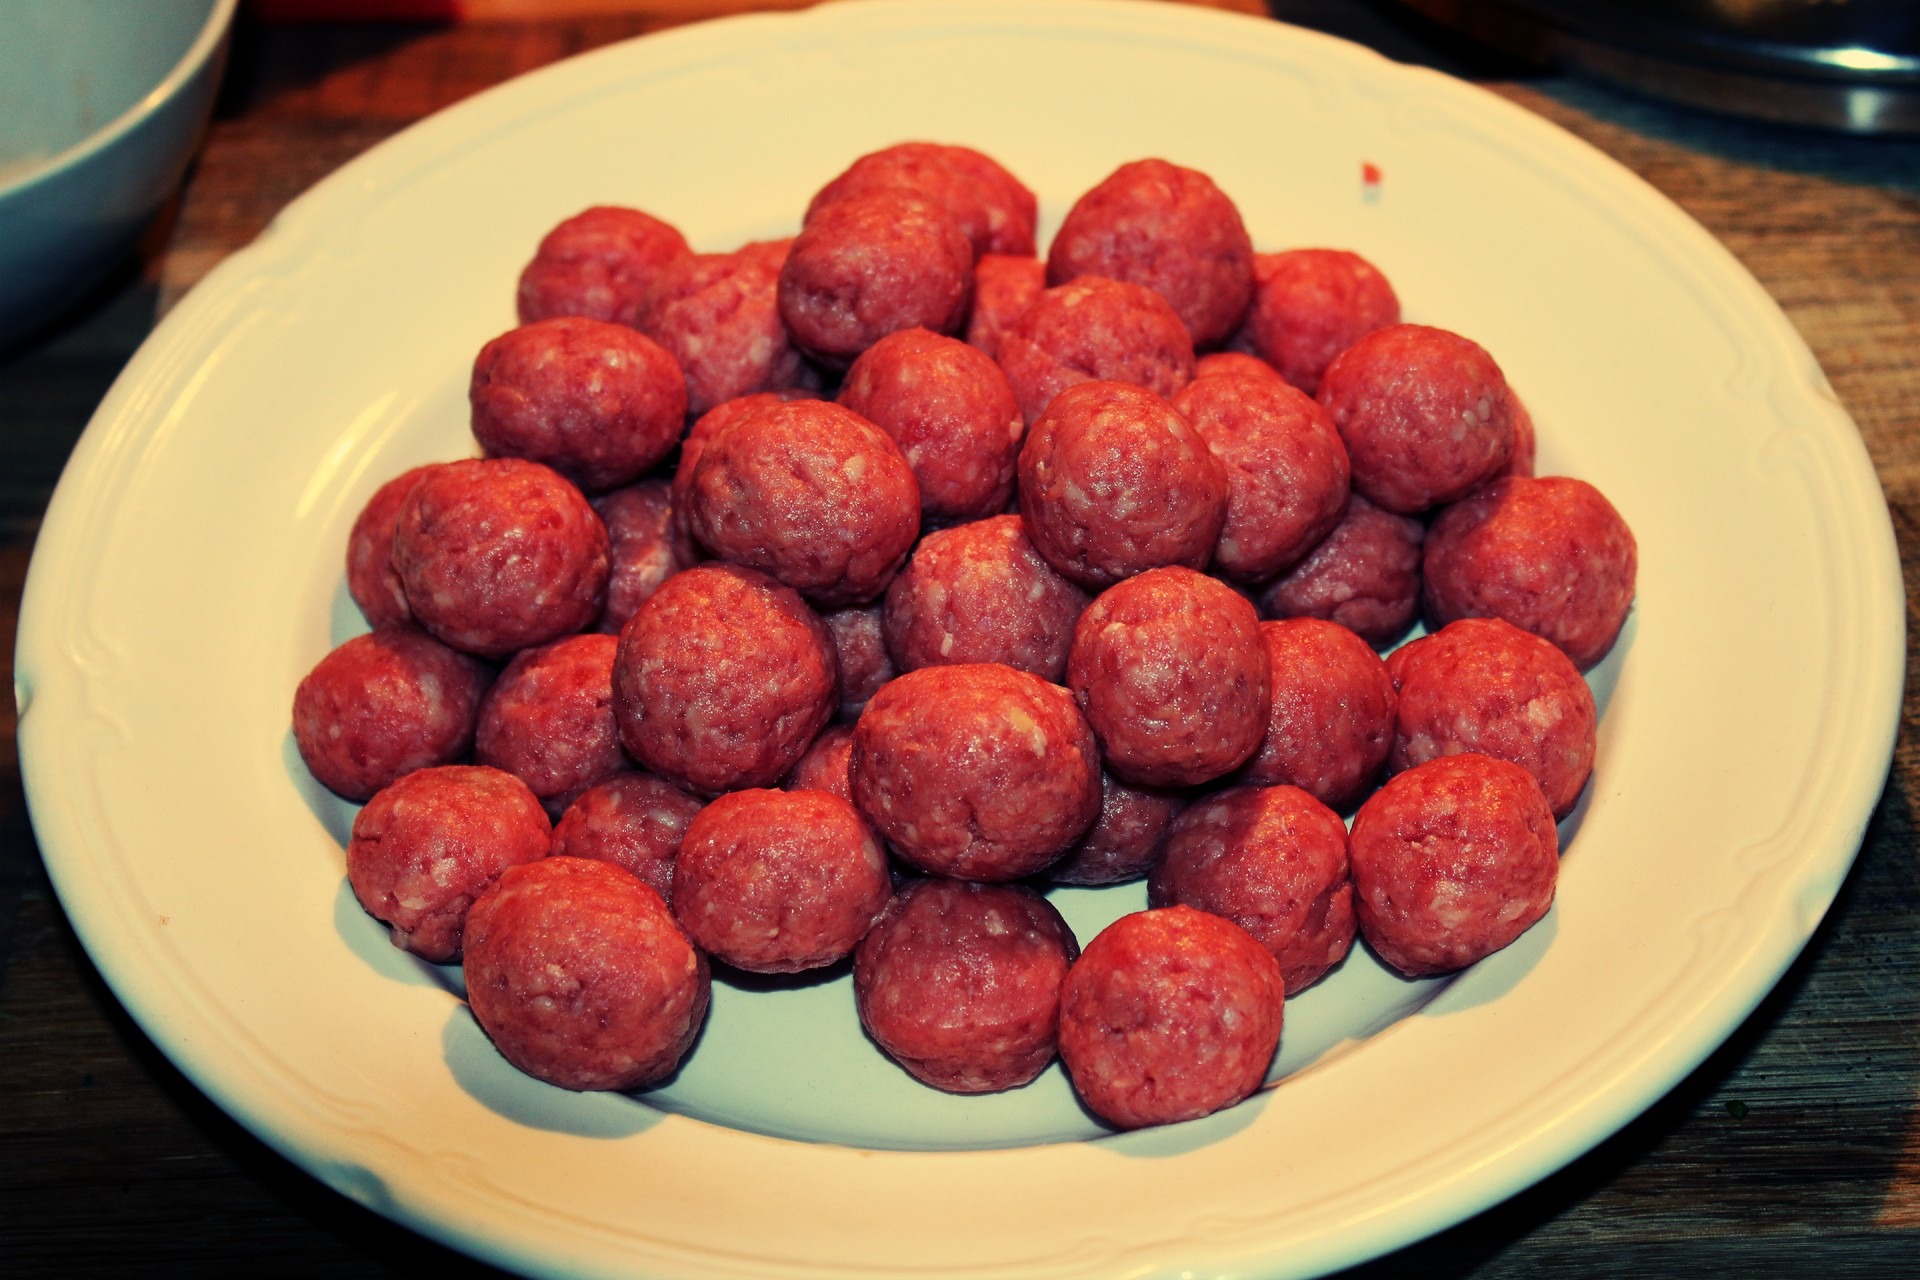
plant, raspberry, fruit, berry, dish, meal, food, cooking, ingredient, produce, breakfast, dessert, meat, cuisine, beef, strawberry, cranberry, dinner, raw, strawberries, meatballs, supper, uncooked, flowering plant, meatball, land plant